Illyria (Angel)

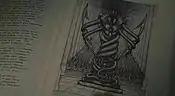
Illyria in her true form, standing before her demon army.

Illyria had high status among the Old Ones, such that she still had followers and acolytes in the modern day. When the Old Ones became extinct, Illyria's essence was placed in a stone sarcophagus, which was kept in a mystical graveyard known as "The Deeper Well" along with the coffins of other Old Ones. A warrior of good was assigned to guard the Deeper Well to prevent anyone from extracting the coffins, as Old Ones are capable of resurrection. In the 20th century, the Keeper of the Deeper Well was Drogyn the Battlebrand.